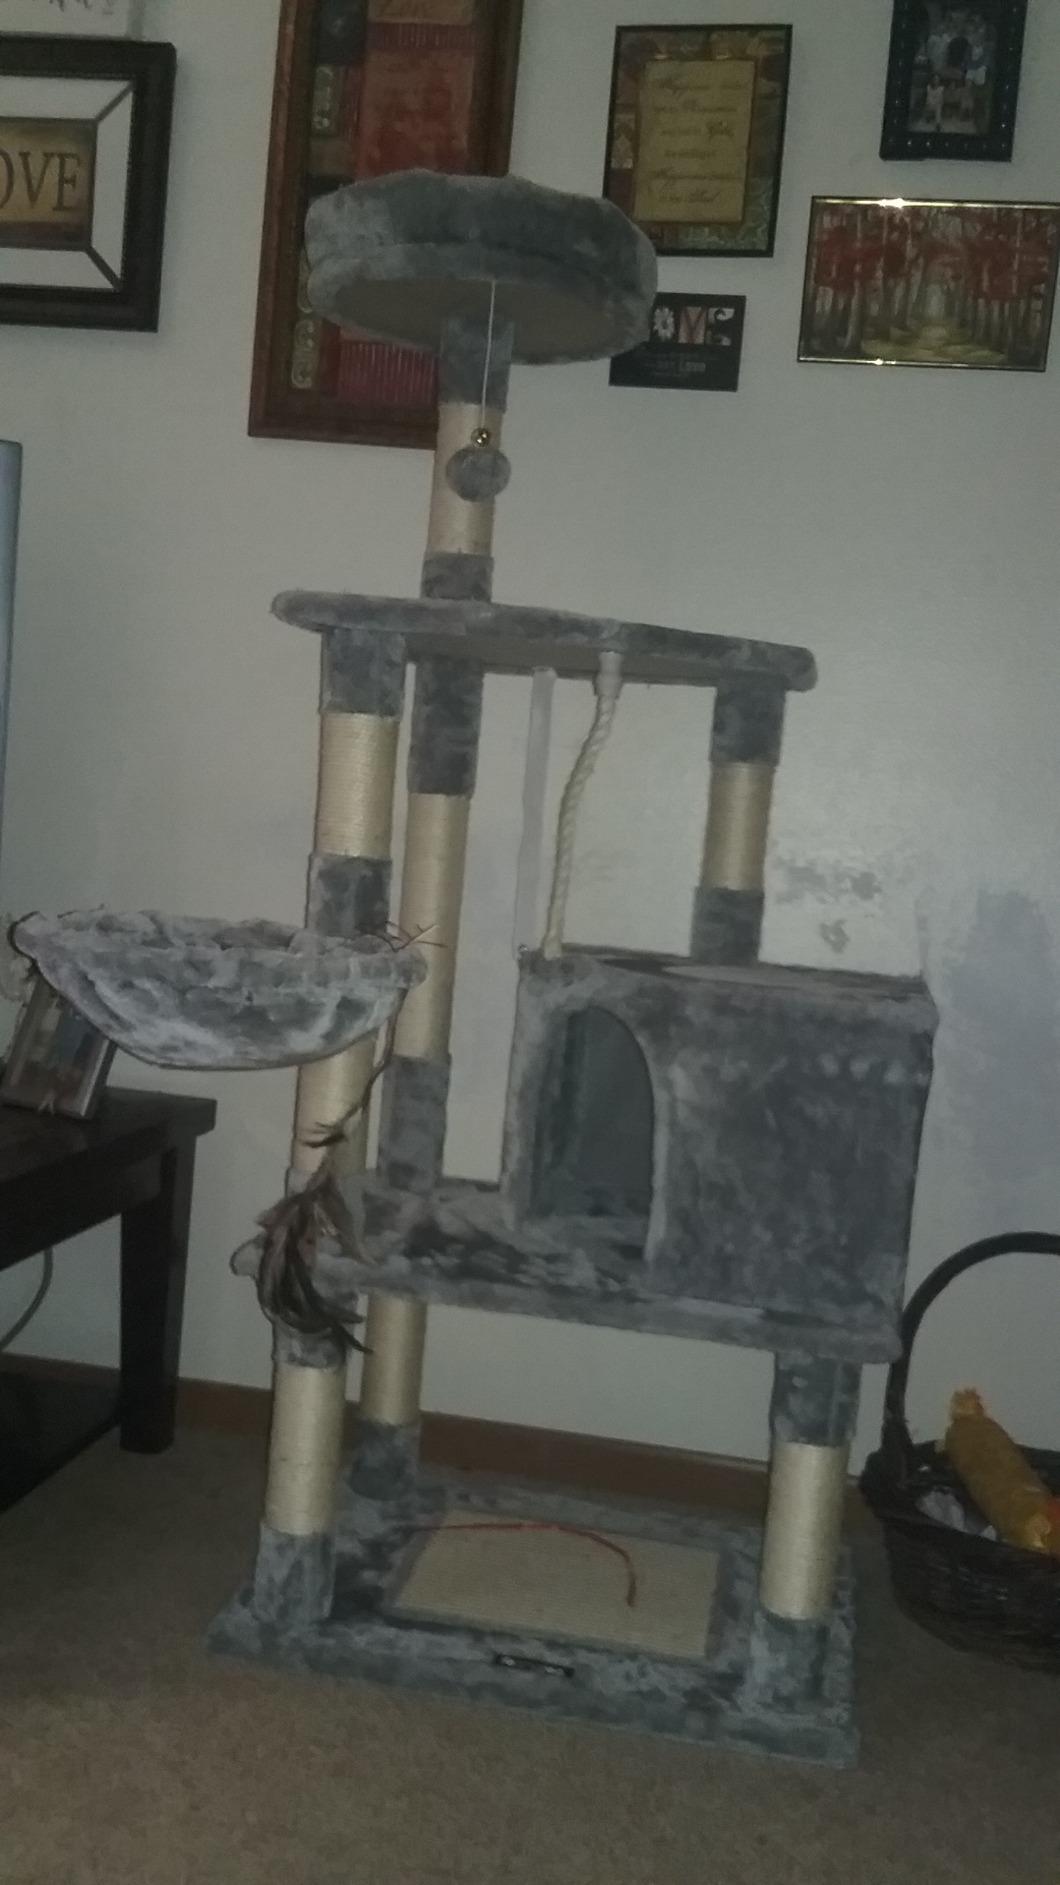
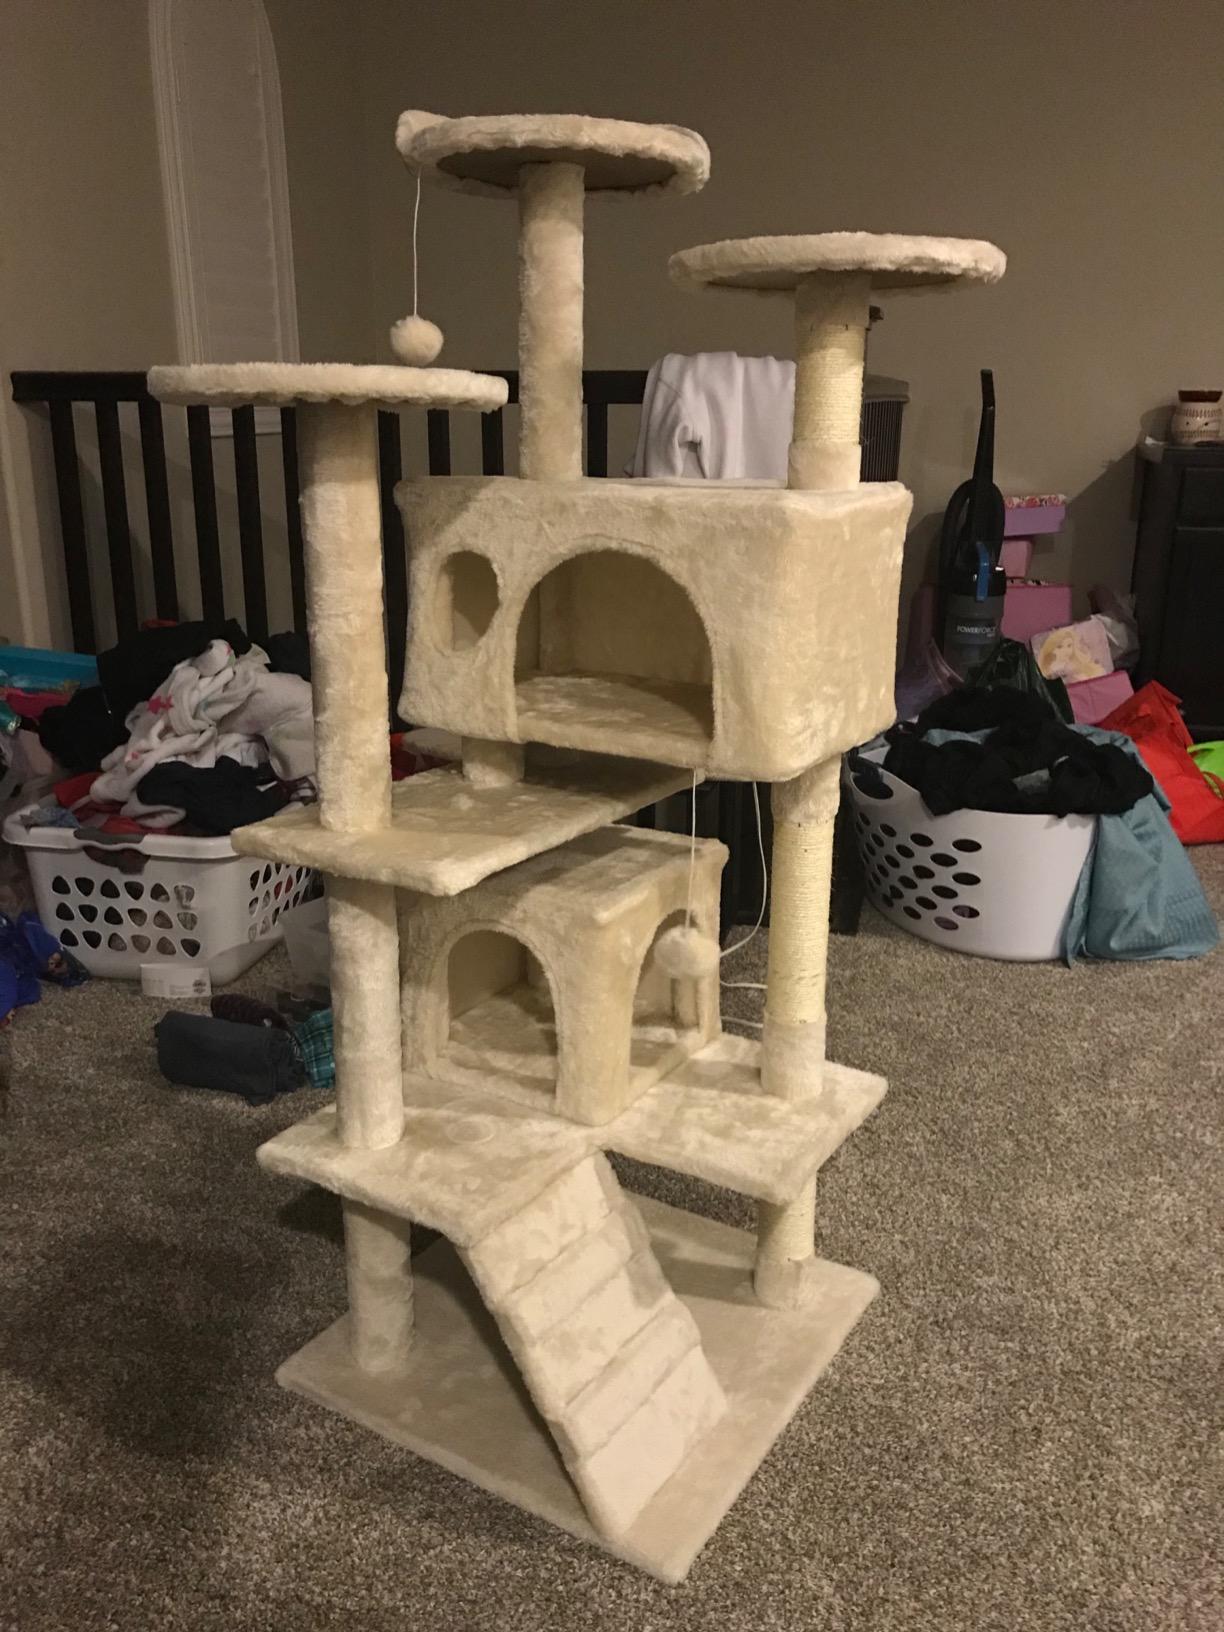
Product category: items_cat tree
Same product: no